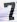
Number: 7